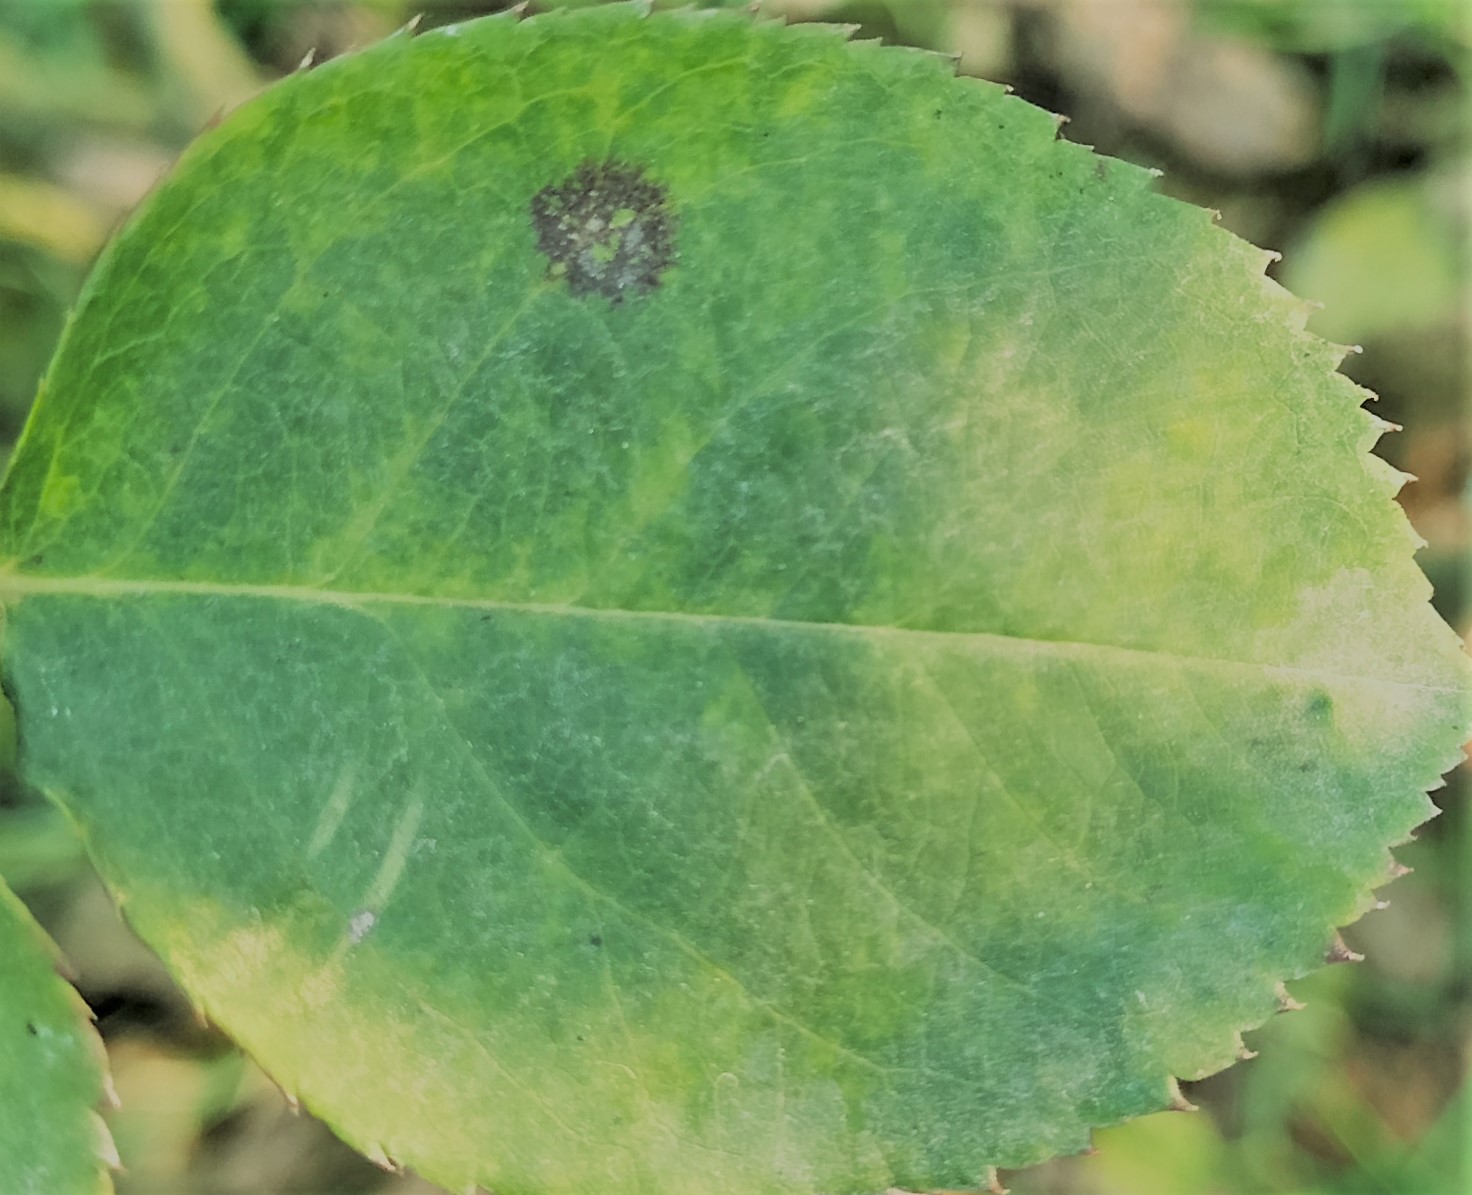
Label: Black Spot